Describe the emotion expressed in this image:  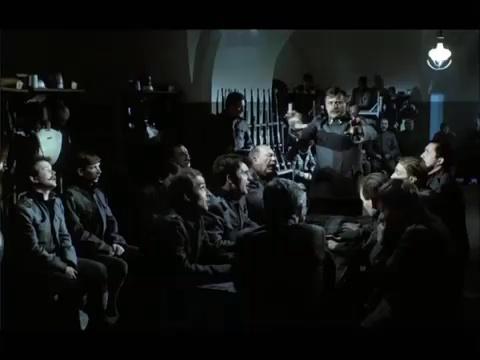
This person displays Fear, valence and arousal with low intensity.